Former cinemas in Harringay

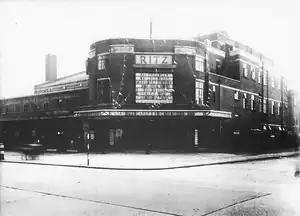
The Ritz soon after opening circa 1935

The cinema's red brick exterior was designed to harmonise with the adjoining Turnpike Lane tube station. Above the main canopy over the entrance was an illuminated sign above which the name of the cinema was displayed in neon. The auditorium's decorative scheme was quite simple and consisted mainly of ornamental plasterwork decorated in green, gold and pink. There was a large cove-lit dome in the ceiling and seating was provided for 1,850 people. The cinema was also equipped with a stage, which was only occasionally used, and a cafe that was located over the entrance foyer in operation until the 1950s.